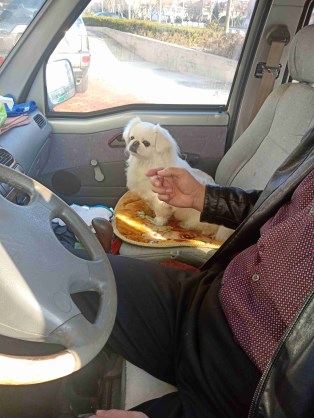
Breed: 480-n000125-Pekinese